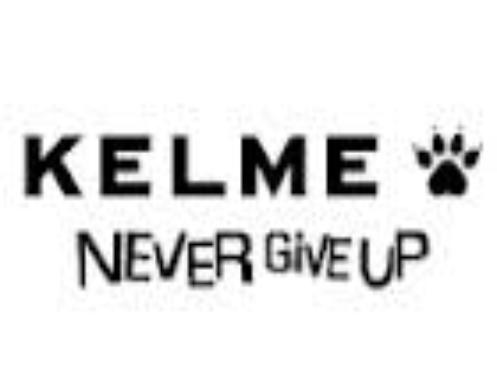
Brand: Kelme
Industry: Sports